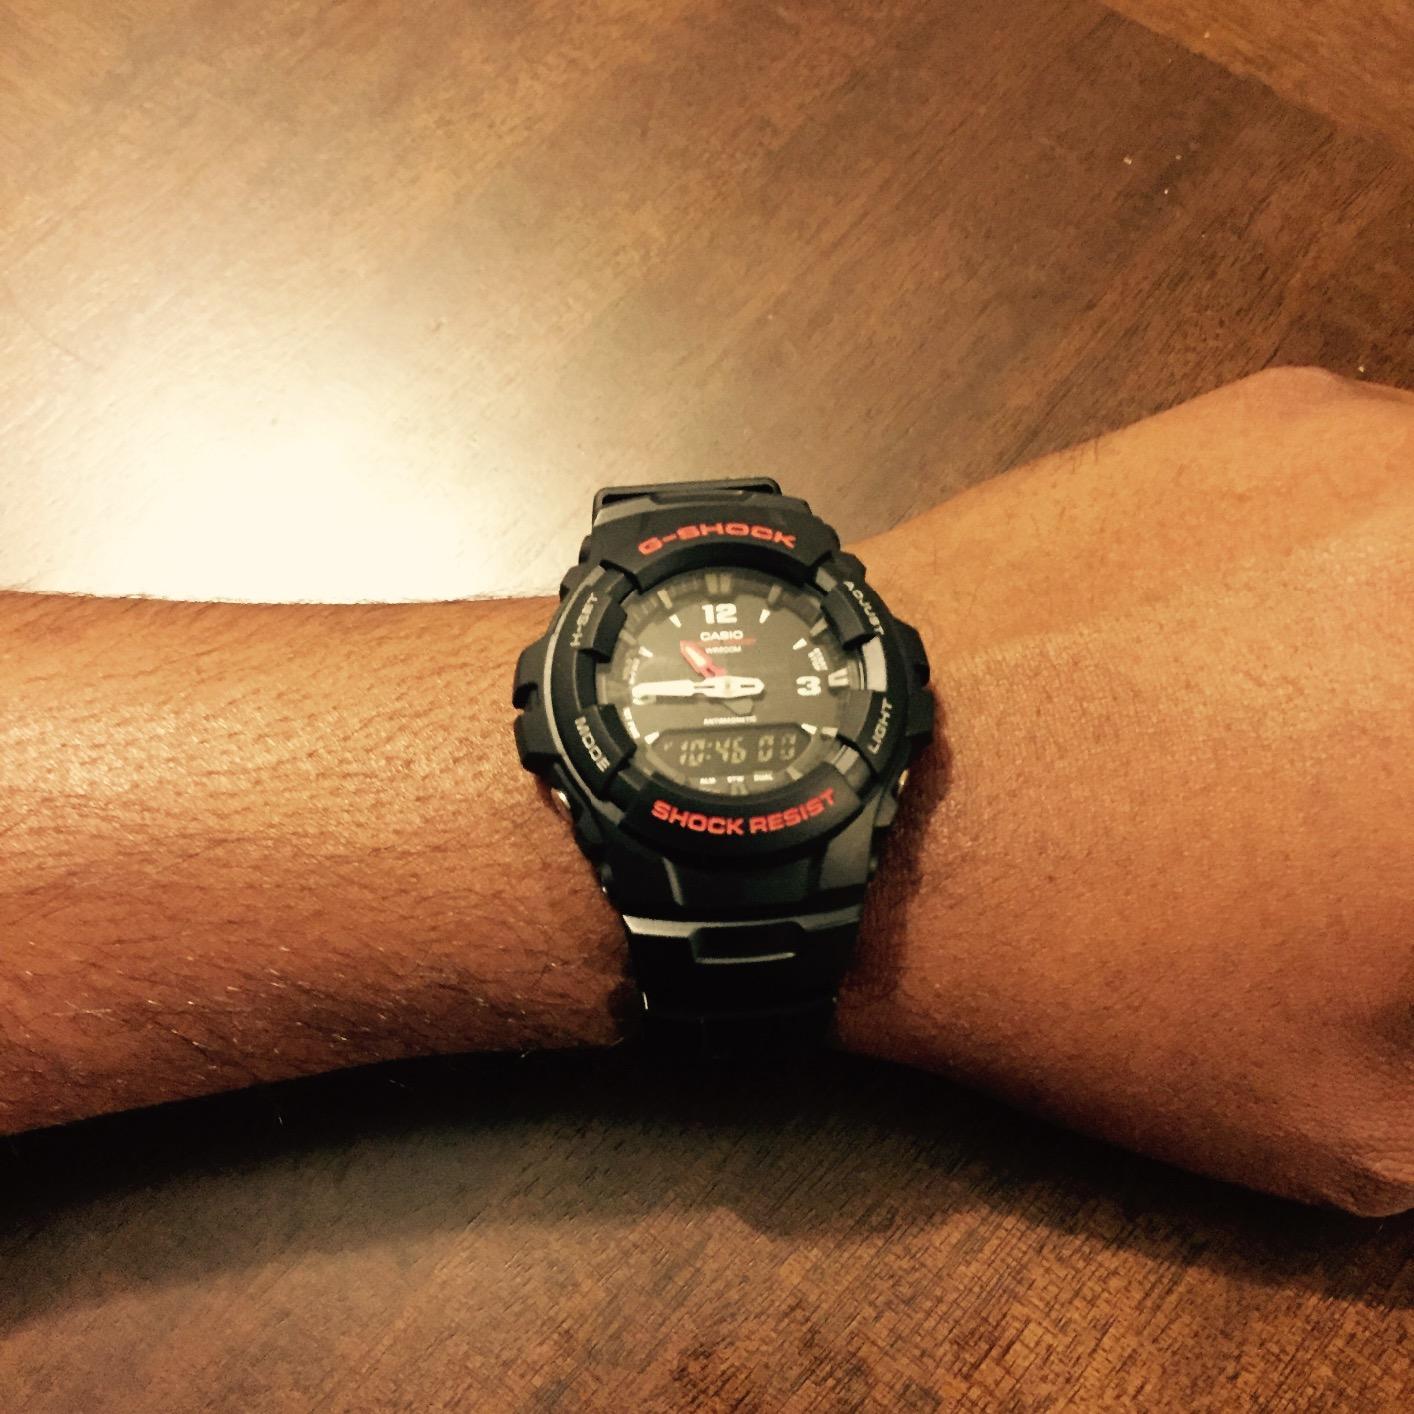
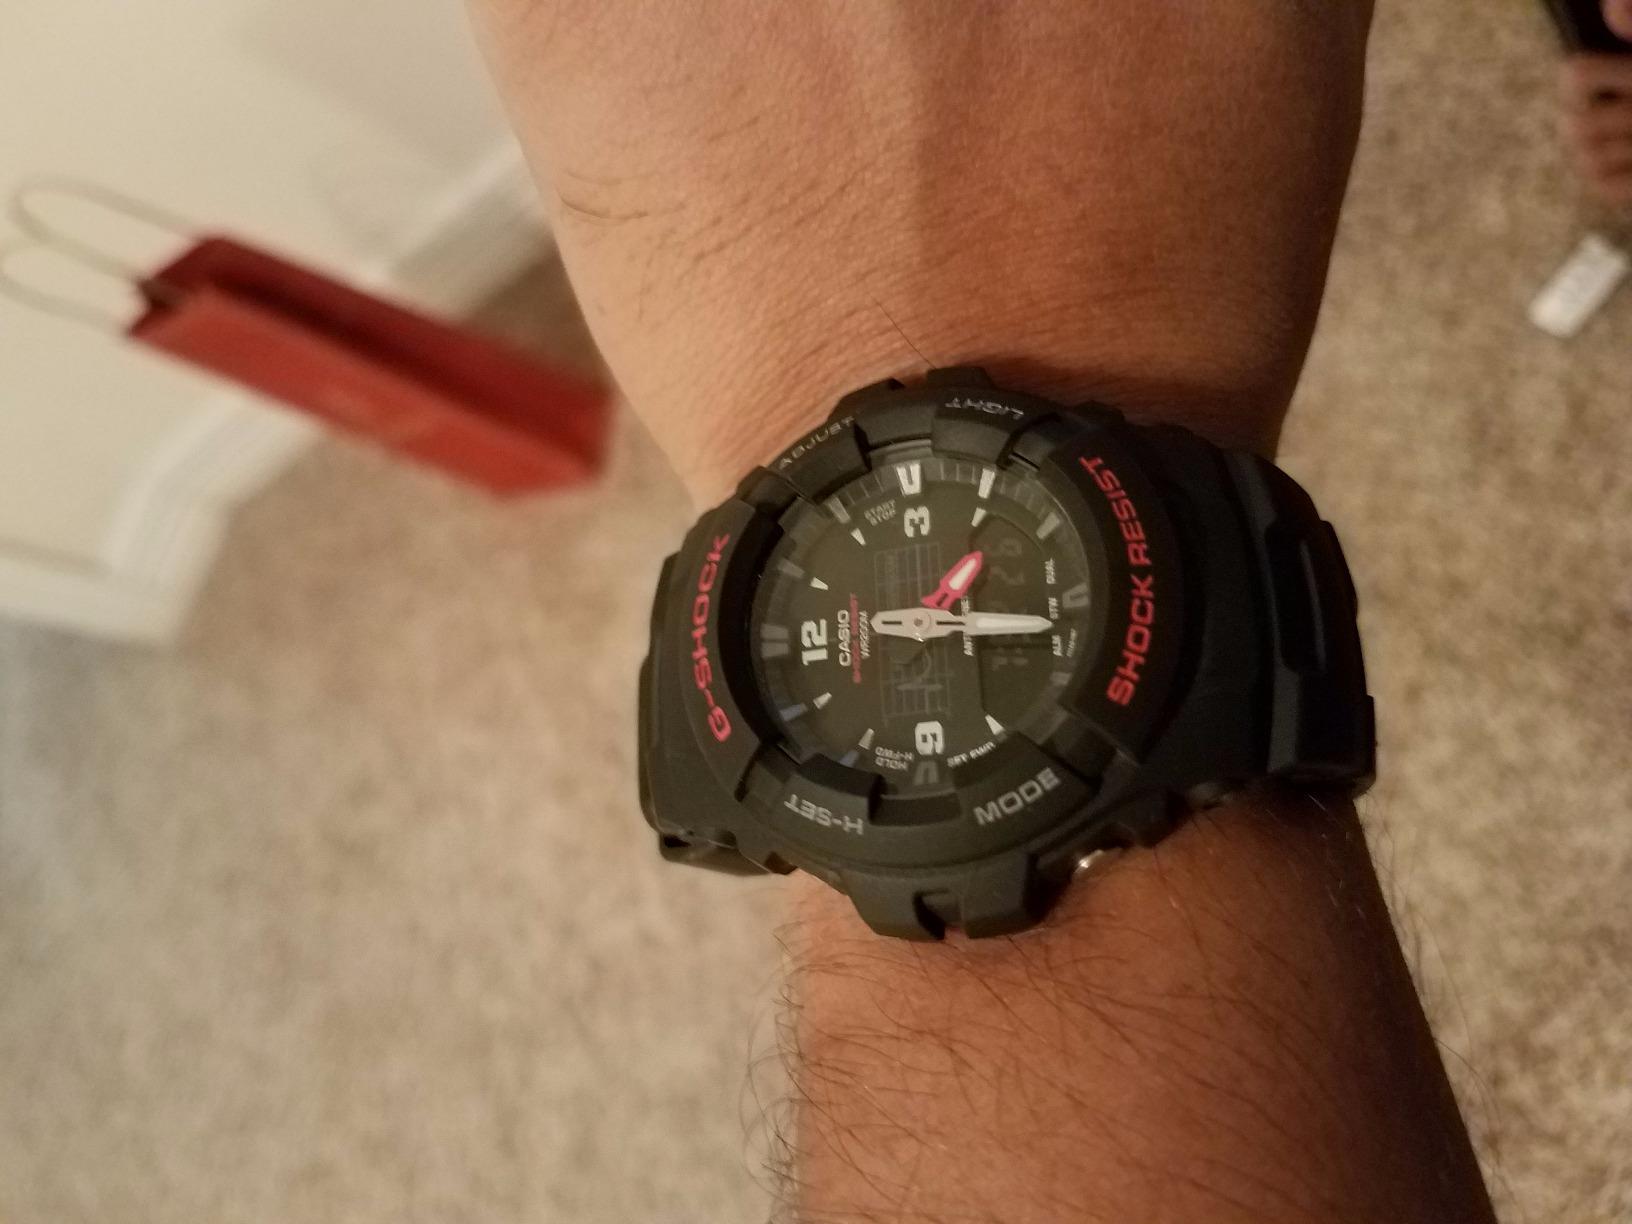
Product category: accessories_watch
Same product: yes